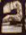
Number: 2